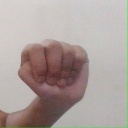
अक्षर: ठ